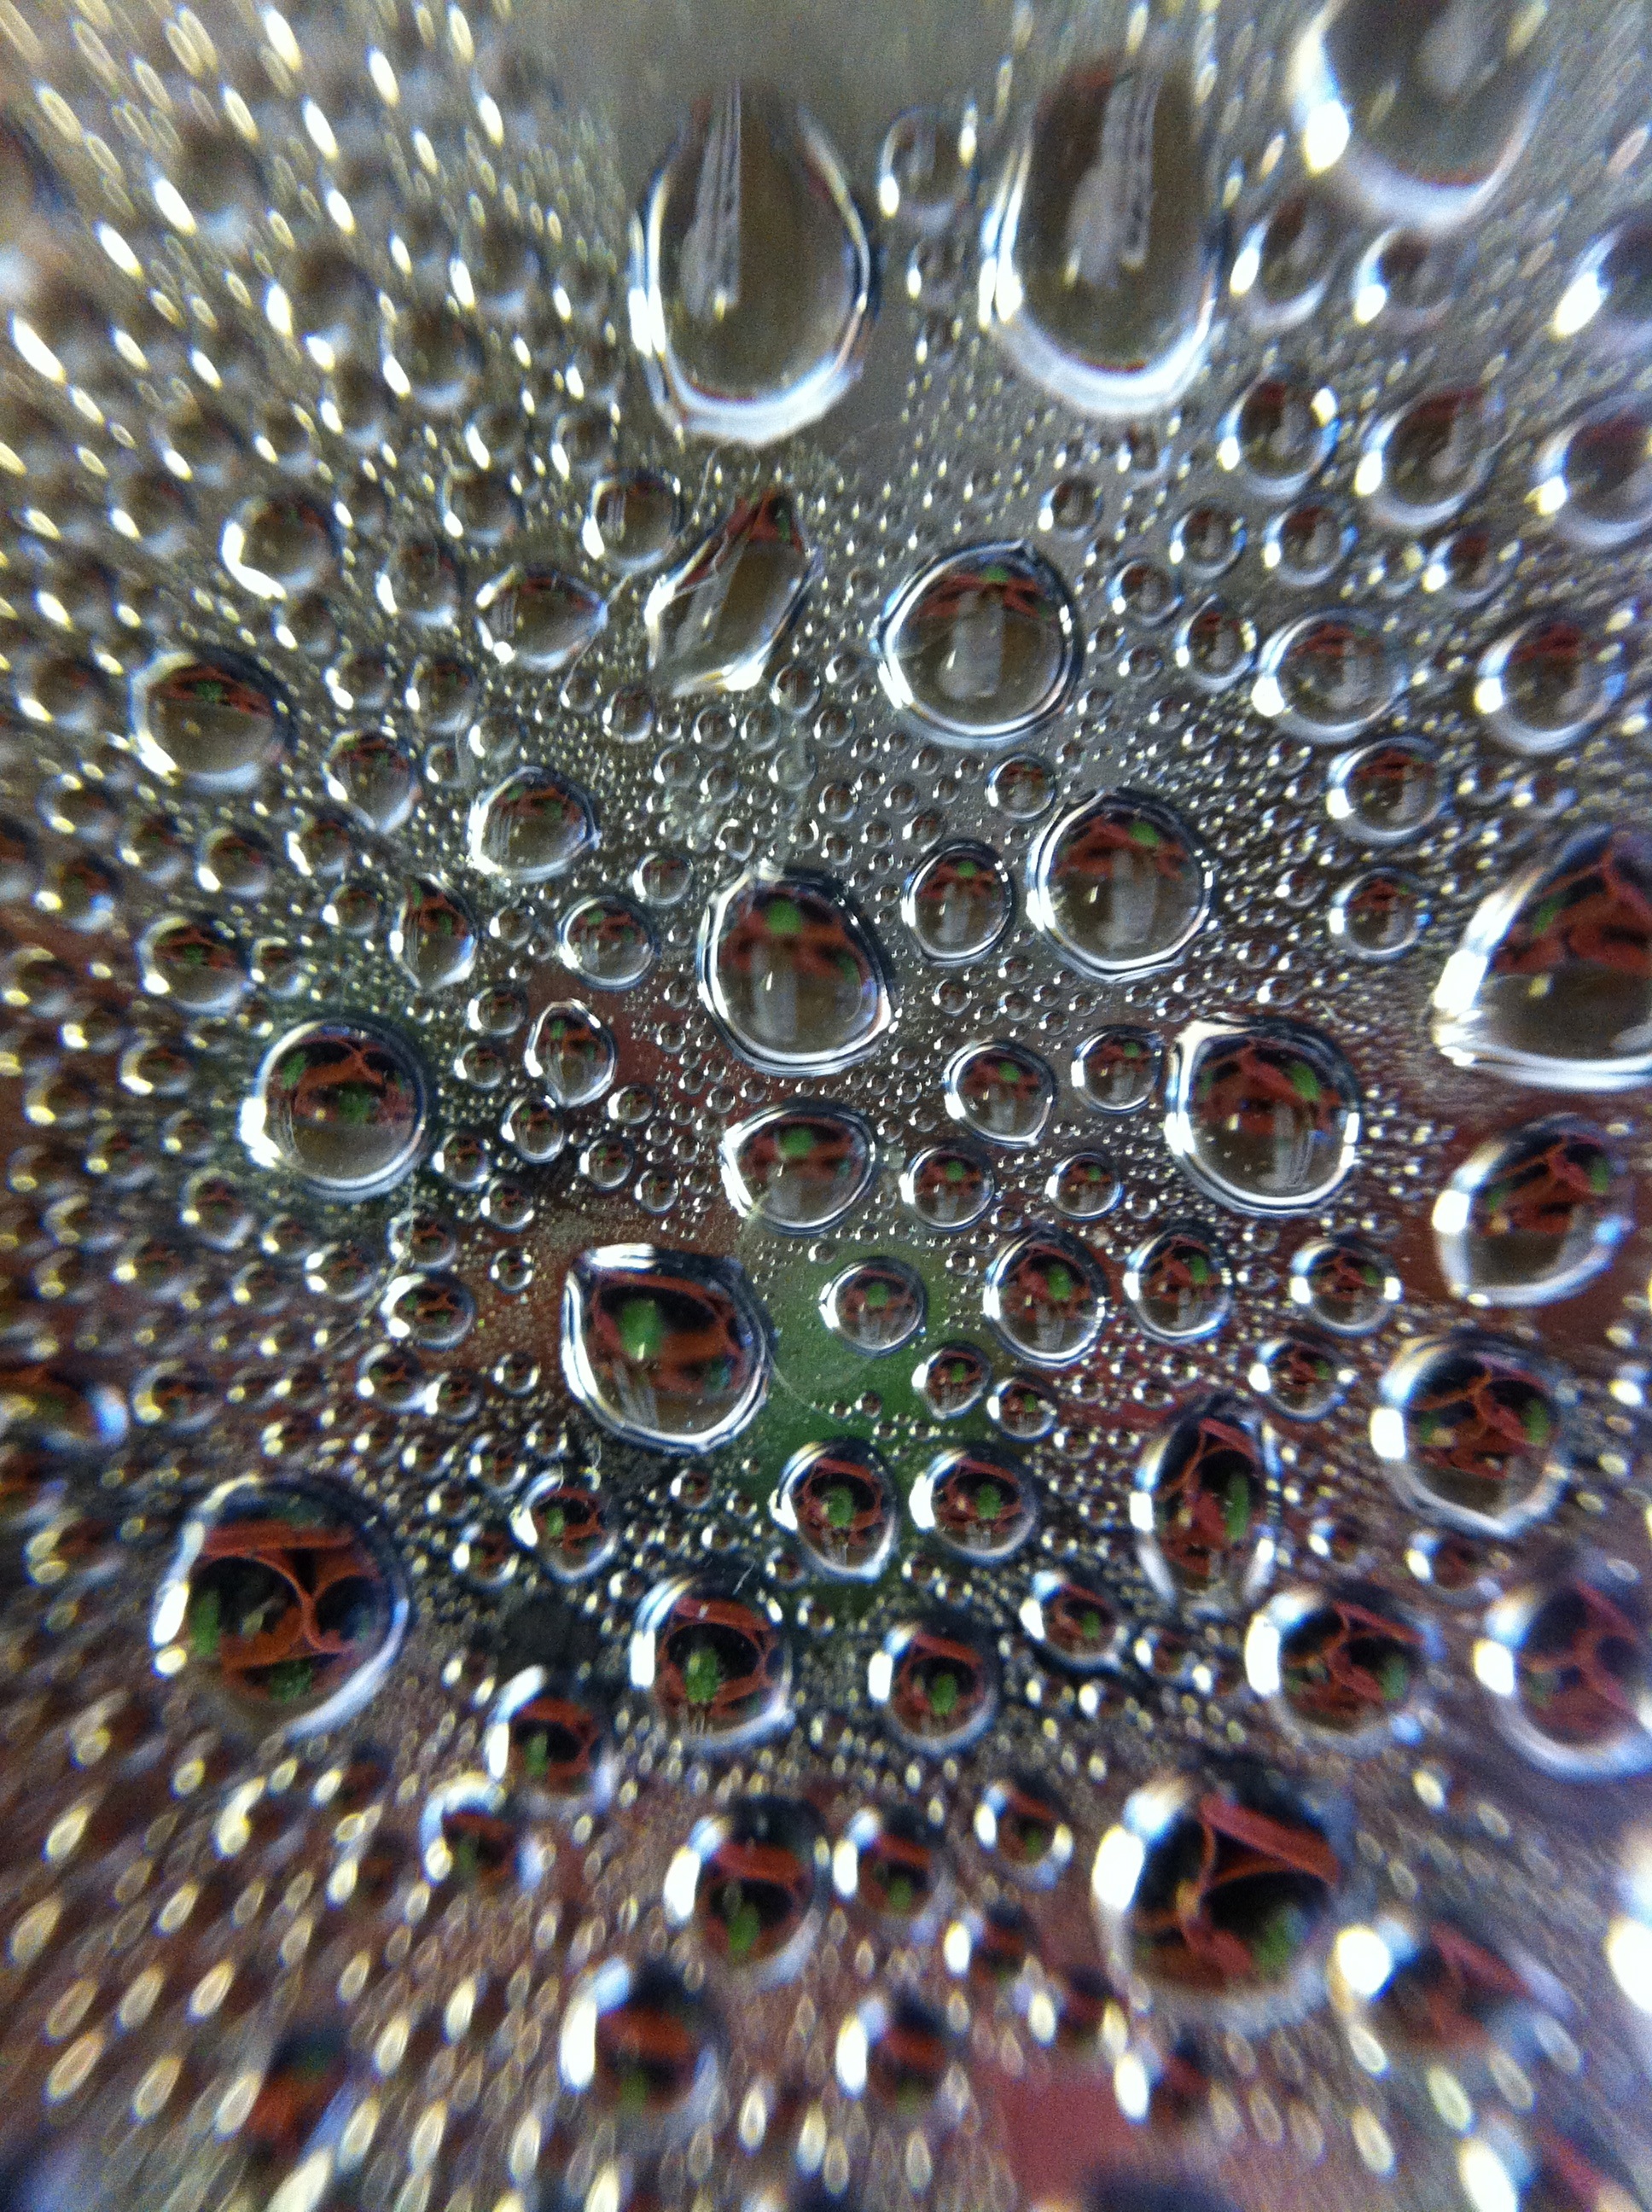
water, drop, rain, flower, pattern, macro, material, circle, close up, droplets, silver, macro photography